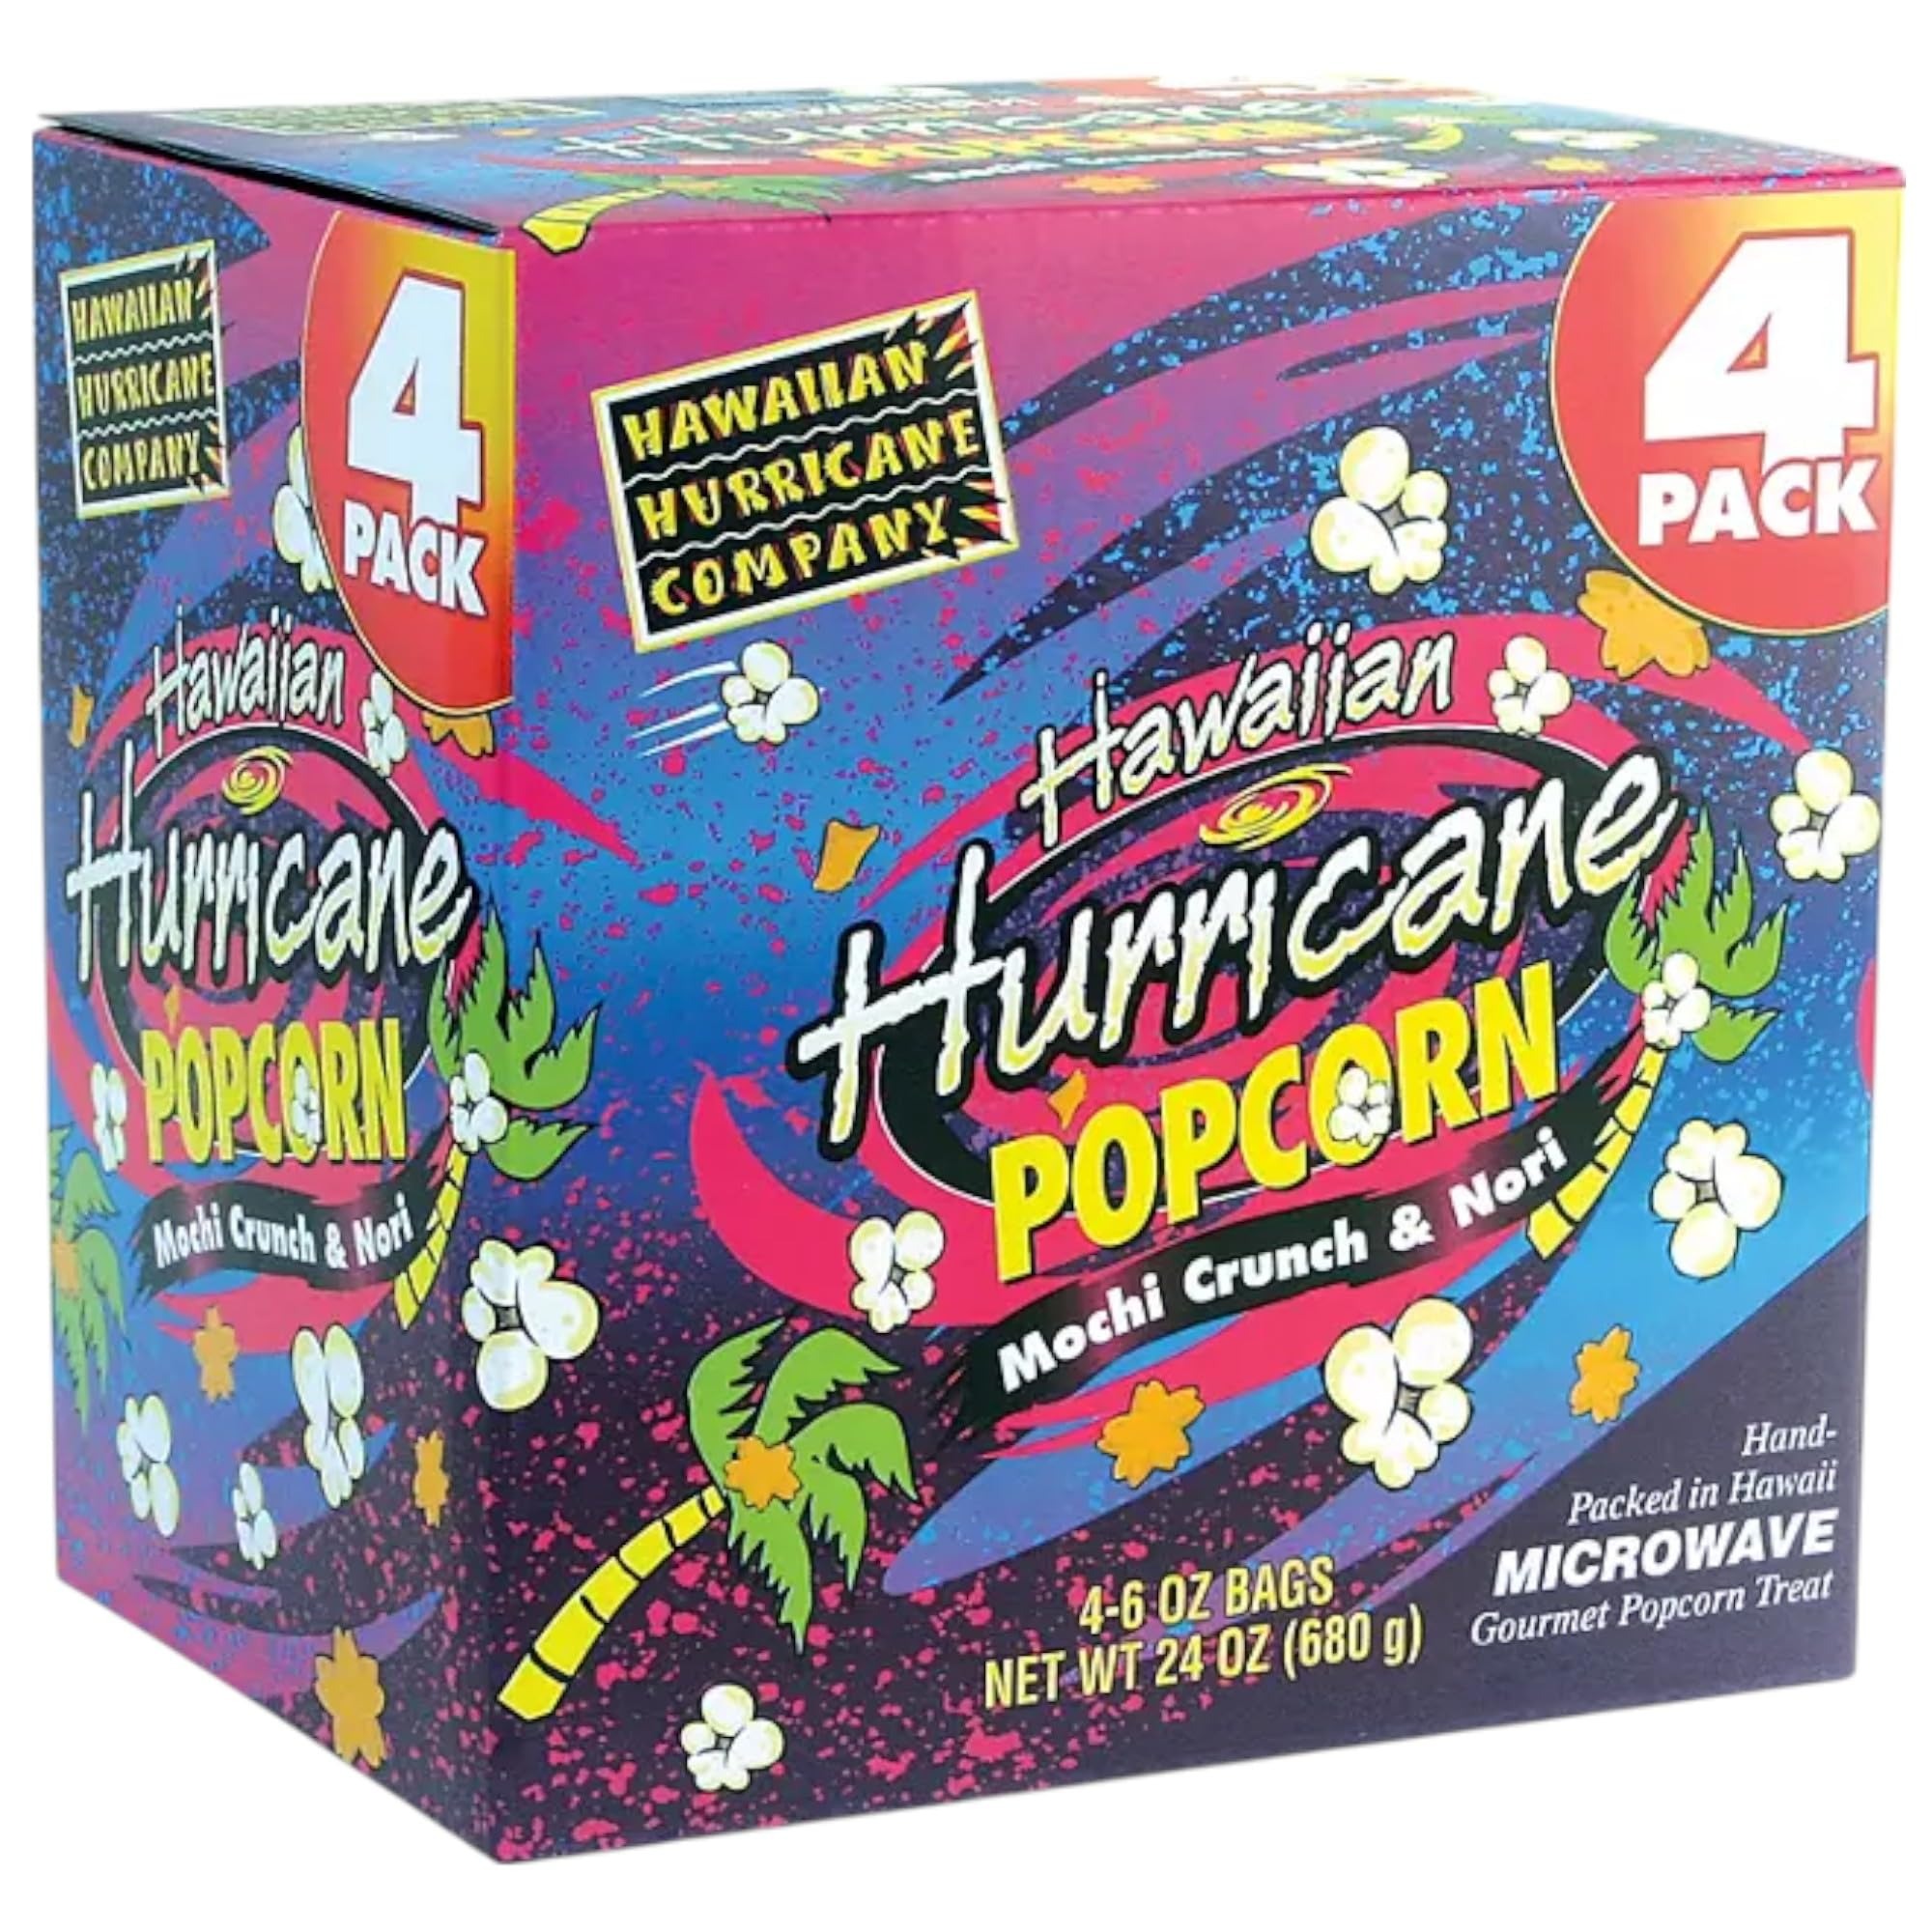
Item Name: Hawaiian Hurricane Microwave Popcorn 4 Pack
Bullet Point 1: THE TASTE OF HAWAII IN A BAG: Each gift box contains four (4) 6-ounce packages of microwave popcorn and seasonings, so you'll have plenty to share with friends and family. Each package includes microwave popcorn, mochi crunch and furikake seasoning packet, buttery topping packet, and a mixing bag.
Bullet Point 2: EASY TO PREPARE: Hawaiian Hurricane Popcorn is quick and easy to prepare. Simply pop the popcorn in the microwave, add the seasonings, and mix to combine. It's the perfect snack for busy office workers who want to enjoy a delicious and satisfying treat without having to spend a lot of time.
Bullet Point 3: ADDICTIVE FLAVOR: Hawaiian Hurricane Popcorn is so flavorful that you'll be hooked after the first bite. The buttery popcorn is perfectly seasoned with a blend of salt, furikake nori, and sesame seeds, and the crunchy mochi rice crackers add the perfect touch of umami taste and texture.
Bullet Point 4: PERFECT SNACK FOR ANY OCCASION: Great for potluck bbq parties, Netflix binge nights, or after school snacks.
Bullet Point 5: GREAT GIFT FOR FOODIES: Craving a unique and flavorful snack? Order your Hawaiian Hurricane Popcorn today and experience the taste of Hawaii in your own home!
Product Description: Looking for a delicious and easy-to-prepare snack that is sure to impress? Look no further than Hawaiian Hurricane Popcorn! This gourmet microwave popcorn is made with buttery popcorn, mochi rice crackers, and furikake nori seasoning, and it's sure to satisfy your craving for island flavors.<br><br>The buttery popcorn is perfectly seasoned with a blend of salt, furikake nori, and sesame seeds, and the crunchy mochi rice crackers add the perfect touch of umami taste and texture. The result is an addictive flavor that will have you coming back for more.<br><br>Each gift box contains four (4) 6-ounce packages of microwave popcorn and seasonings, so you'll have plenty to share with friends and family. Each package includes microwave popcorn, mochi crunch and furikake seasoning packet, buttery topping packet, and a mixing bag. Simply pop the popcorn in the microwave, add the seasonings, and mix to combine.<br><br>Hawaiian Hurricane Popcorn is made in Hawaii, and it embodies the island's melting pot of cultures, food, and flavors. This crave-worthy microwave popcorn is the perfect snack for parties, movie nights, or just enjoying a relaxing evening at home. It's also a great gift for anyone who loves Hawaii or who enjoys unique and flavorful snacks.<br><br>Order your Hawaiian Hurricane Popcorn today and experience the taste of Hawaii in your own home!
Value: 24.0
Unit: Ounce

Price: 38.99